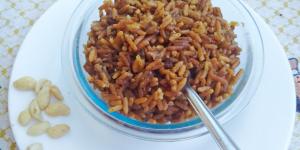
arroz con coco colombiano